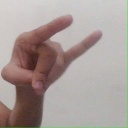
अक्षर: च